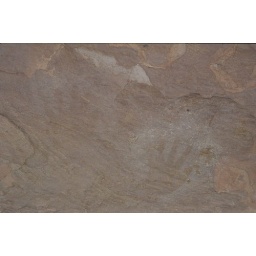
Painted hands on a rock wall in the canyon at Hovenweep's main site.